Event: Nepal Earthquake
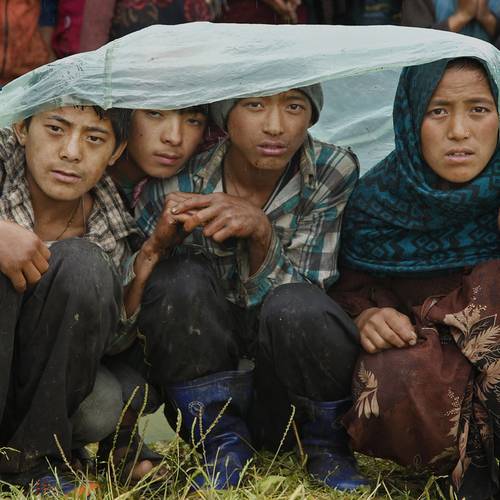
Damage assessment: no_damage